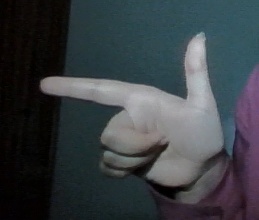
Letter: yaa